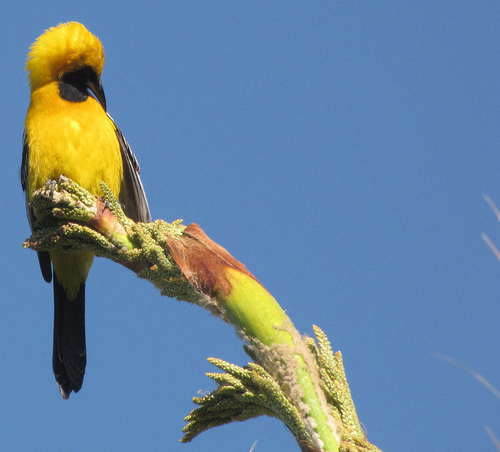
this bright yellow bird has a fluffy yellow crest, a long black bill, and black wings and tail feathers.
a medium bird with with yellow crown and breast and side and black cheek patch the bird has mixed color primaries and black cheek patch
this bird is yellow and black in color, with a long black beak and a yellow eye ring.
this bird has a sharp black bill, yellow breast, and grey wings.
yellow bird with yellow spiky crown and black cheek patch and wings along with retricies.
this vibrant yellow bird has contrasting black tail feathers, wings, and a small black mask around its beak.
this bird is yellow with black and has a very short beak.
this is a yellow bird with a black tail and gray wings as well as a black beak.
a bright yellow and black bird perched on the end of a branch.
this bird has wings that are black and has a yellow belly
Species: Hooded Oriole